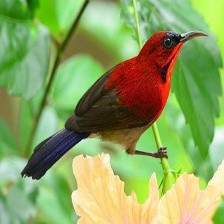
Species: CRIMSON SUNBIRD
Scientific name: AETHOPYGA SIPARAJA